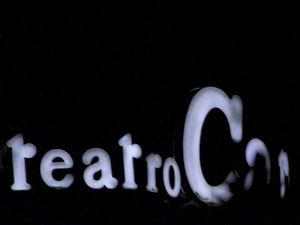
Le Teatro Carcano de Milan est un opéra inauguré le 3 septembre 1803 et situé sur le corso Porta Romana.